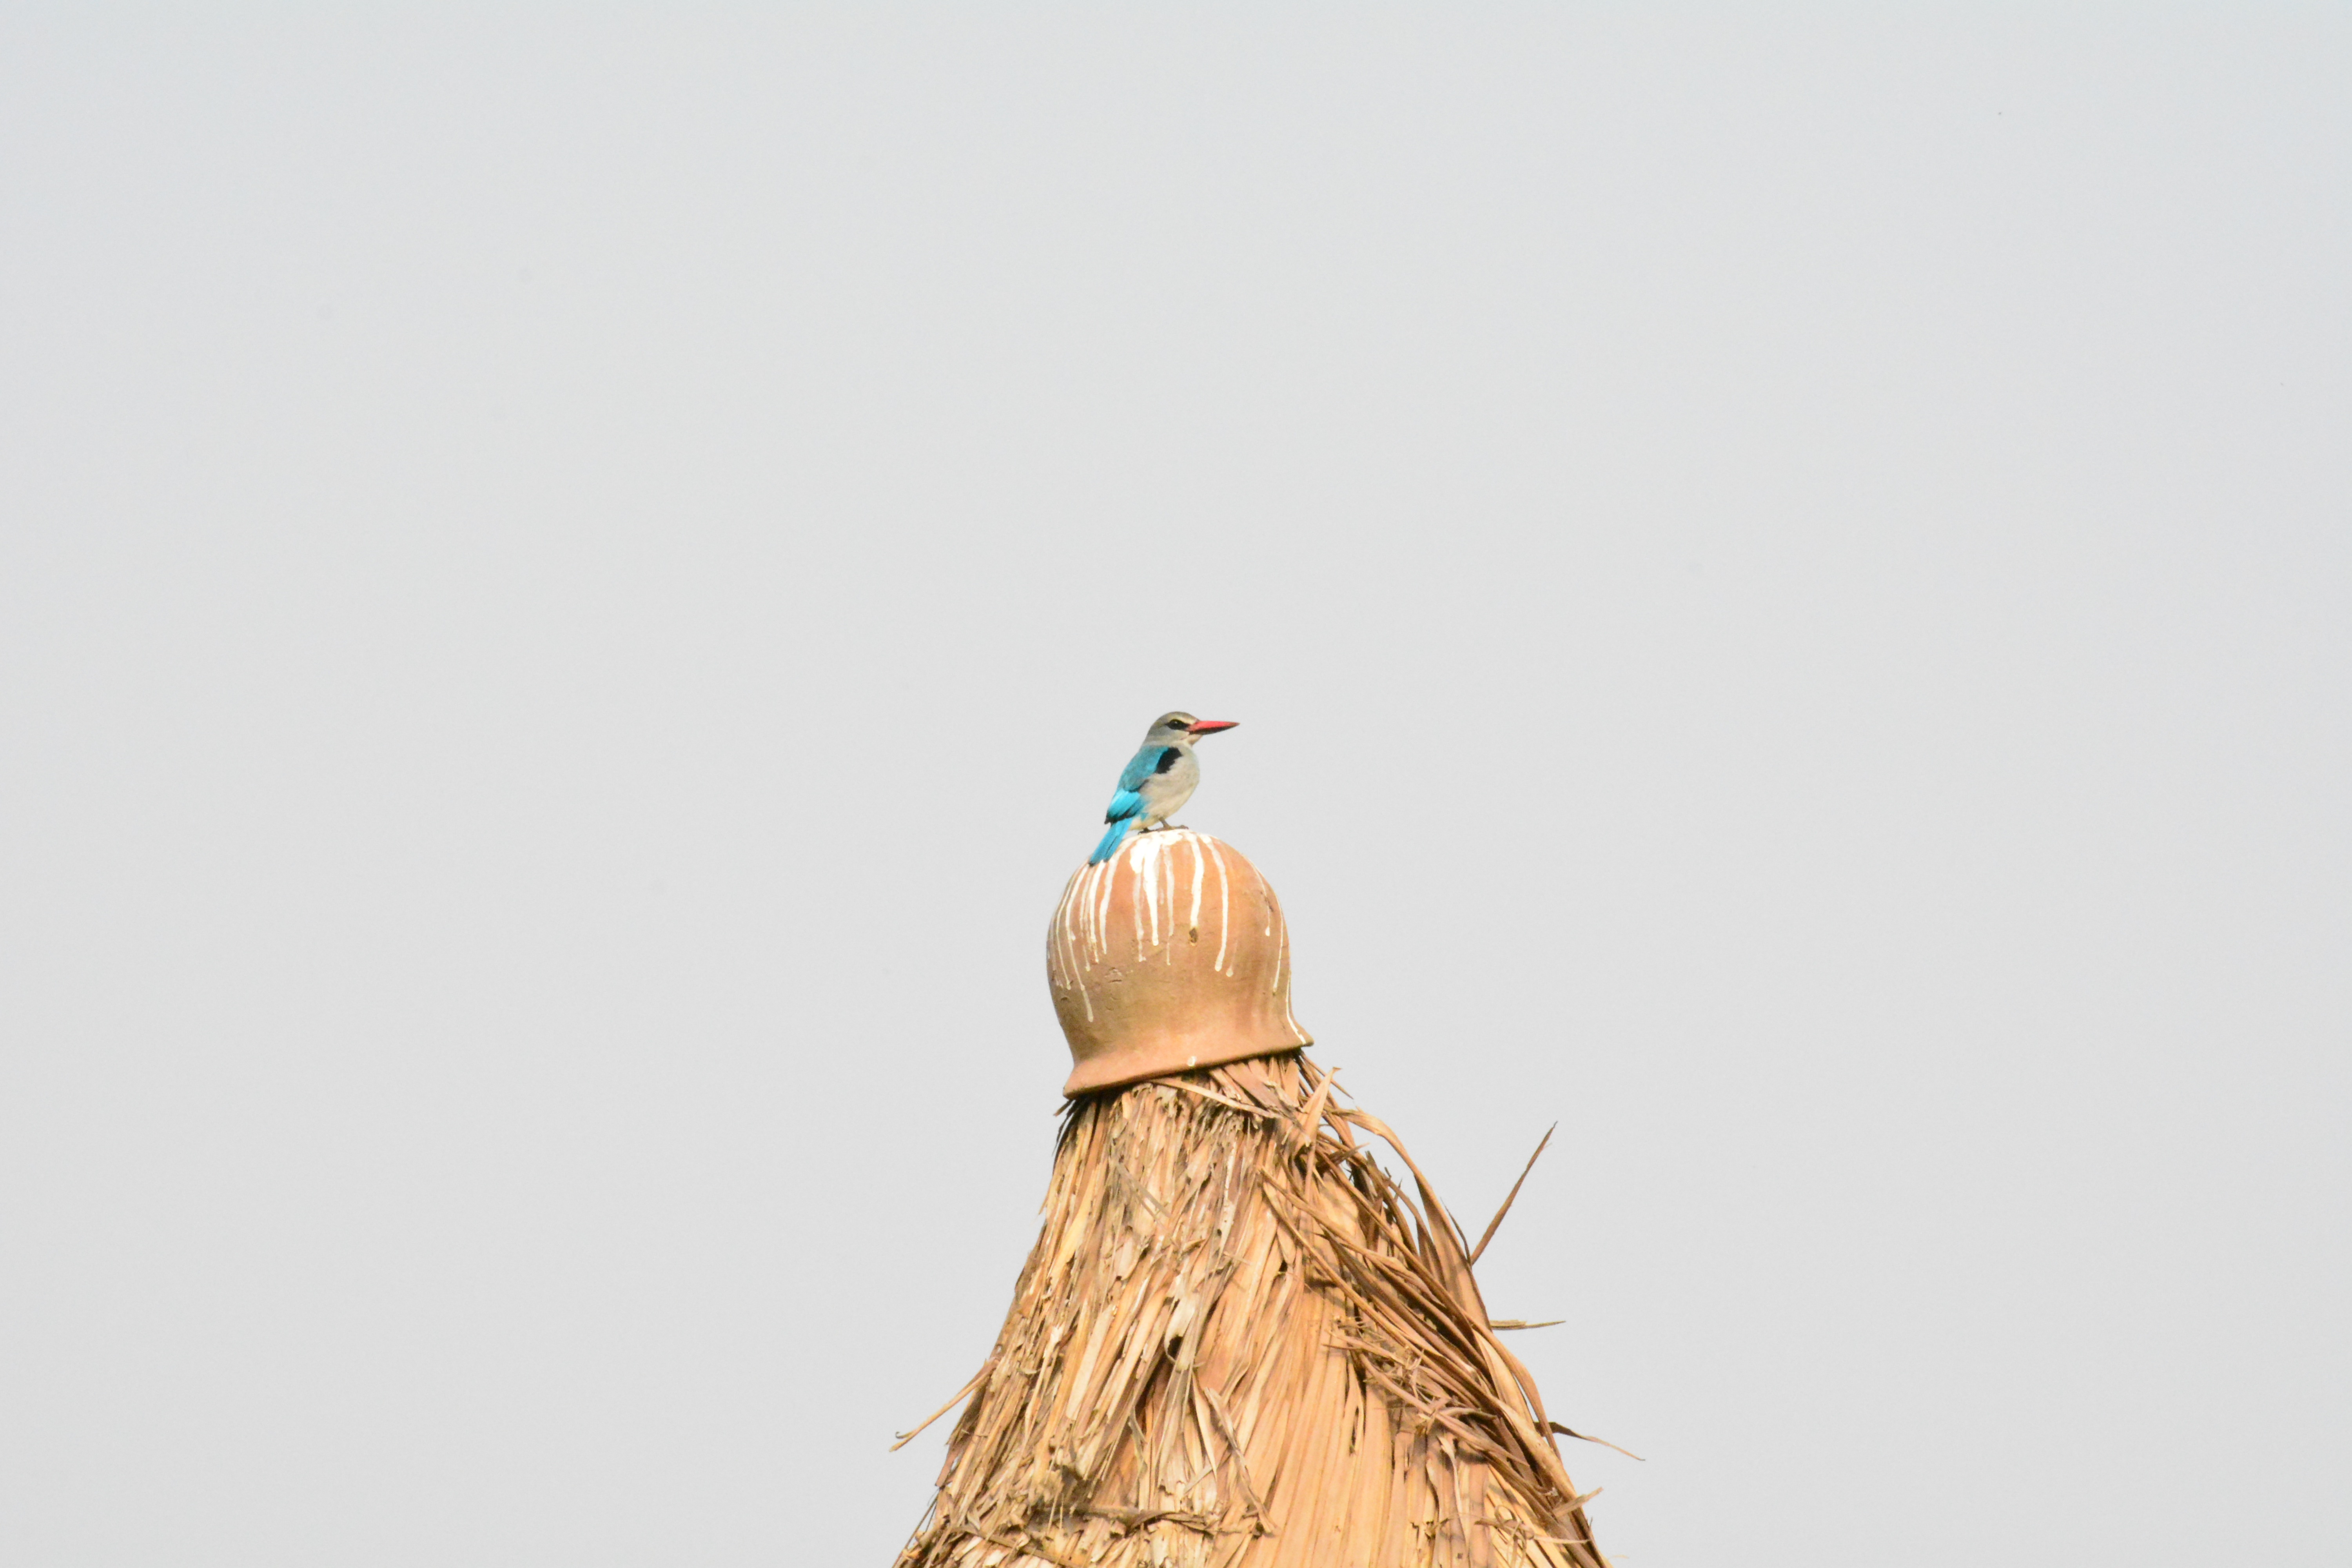
bird, sky, beak, feather, neck